Cantonese

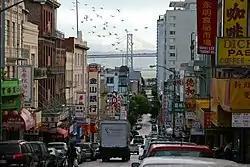
Street in Chinatown, San Francisco. Cantonese has traditionally been the dominant Chinese variant among Chinese populations in the Western world.

Over a period of 150 years (from 1850 to the 2000s), Guangdong has been the place-of-origin for most Chinese emigrants to Western nations; one coastal county, Taishan (or Tóisàn, where the Sìyì or "sei yap" variety of Yue is spoken), alone may be the origin of the vast majority of Chinese immigrants to the U.S. before 1965. As a result, Yue languages such as Cantonese and the closely related variety of Taishanese have been the major Chinese varieties traditionally spoken in the United States. In 2009, 458,840 Americans spoke Cantonese at home according to an American Community Survey.